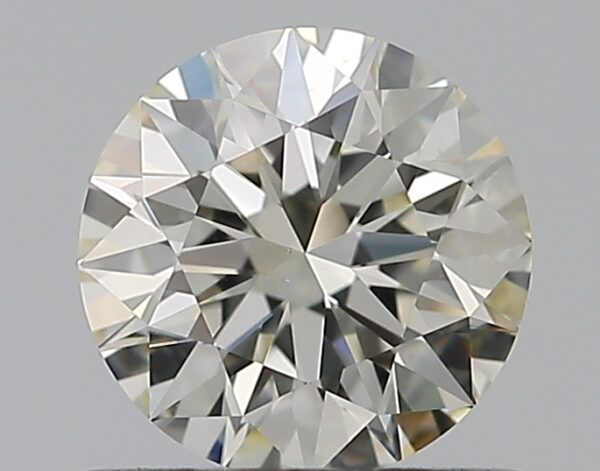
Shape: round
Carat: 0.59
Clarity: VS2
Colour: K
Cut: EX
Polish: EX
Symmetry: EX
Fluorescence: N
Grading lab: GIA
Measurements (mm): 5.37 x 5.4 x 3.36